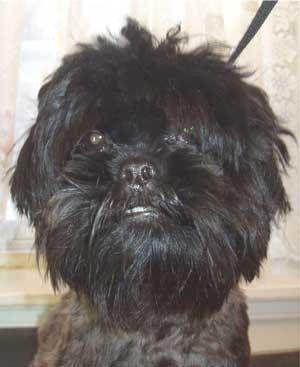
affenpinscher